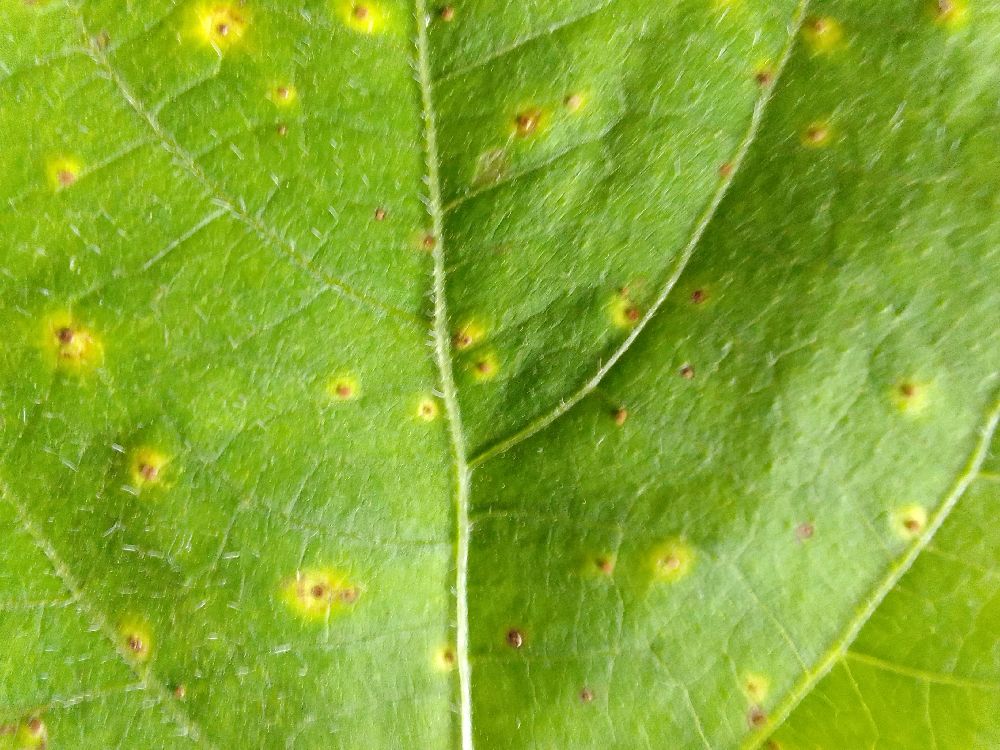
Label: rust